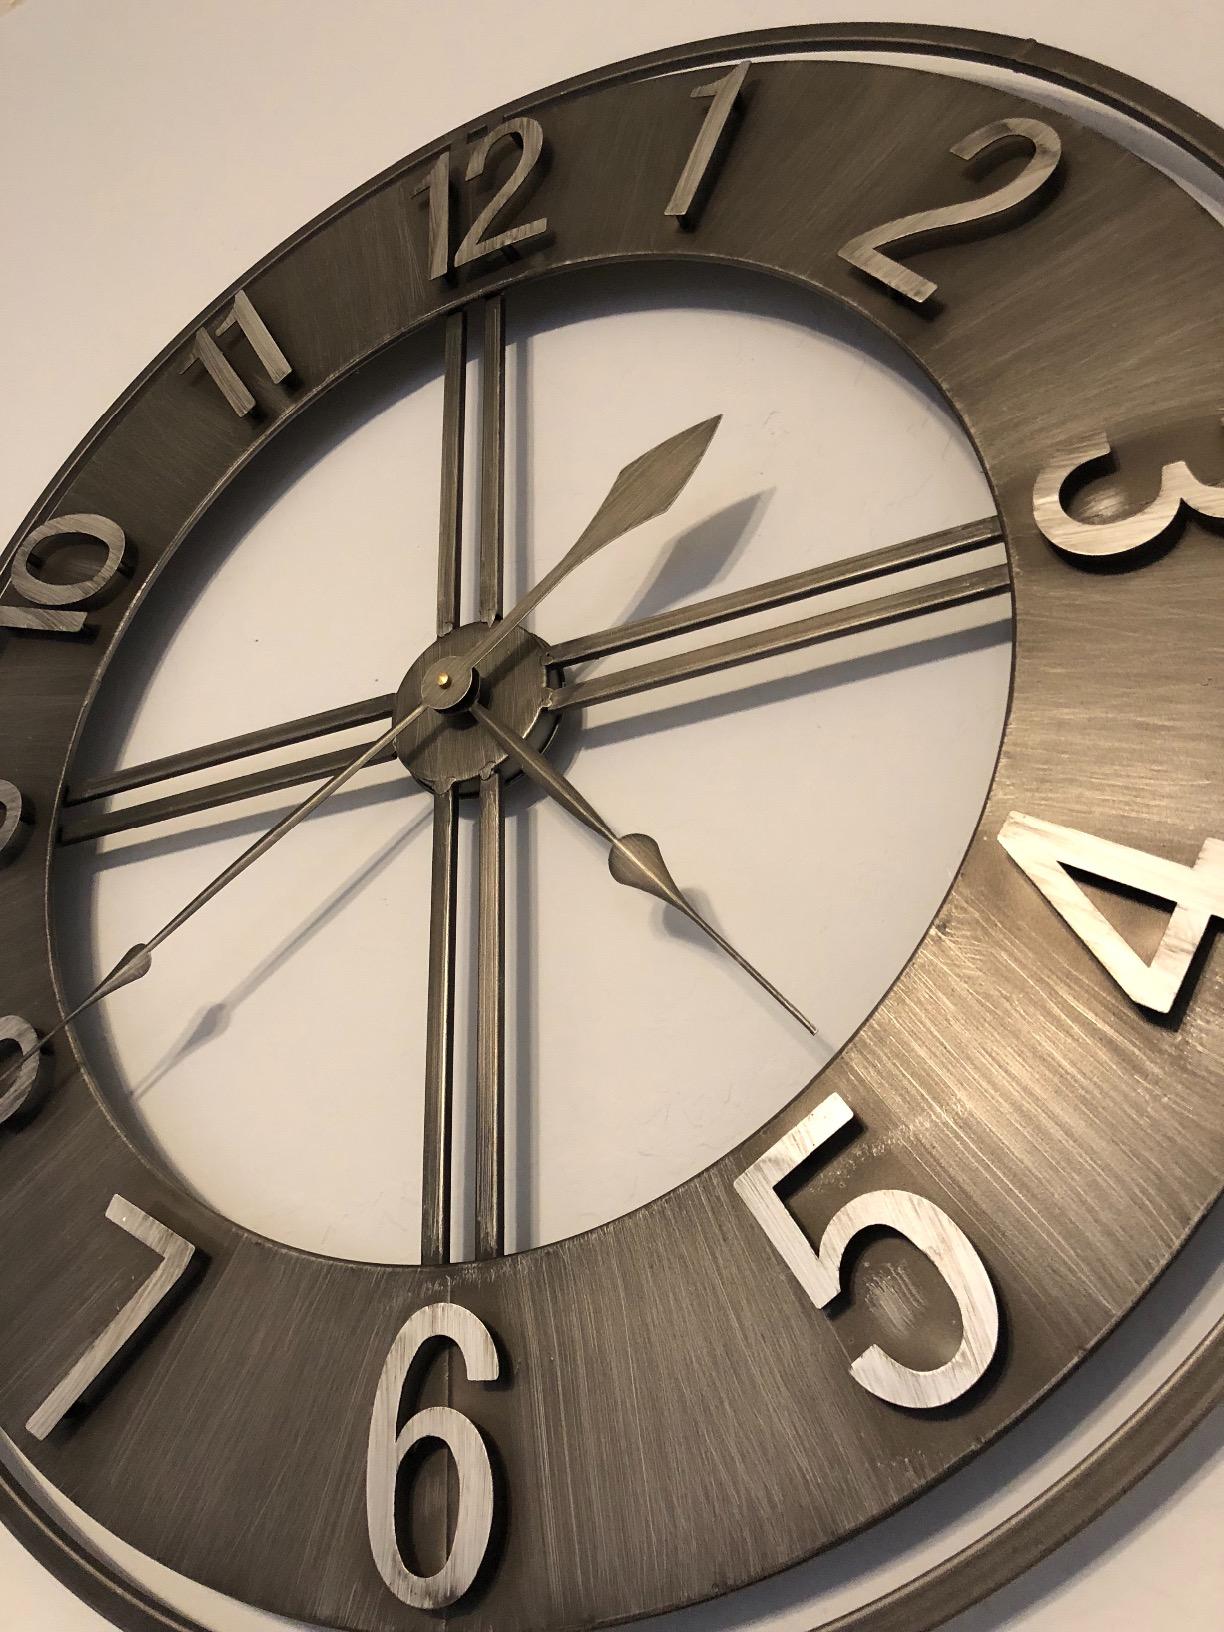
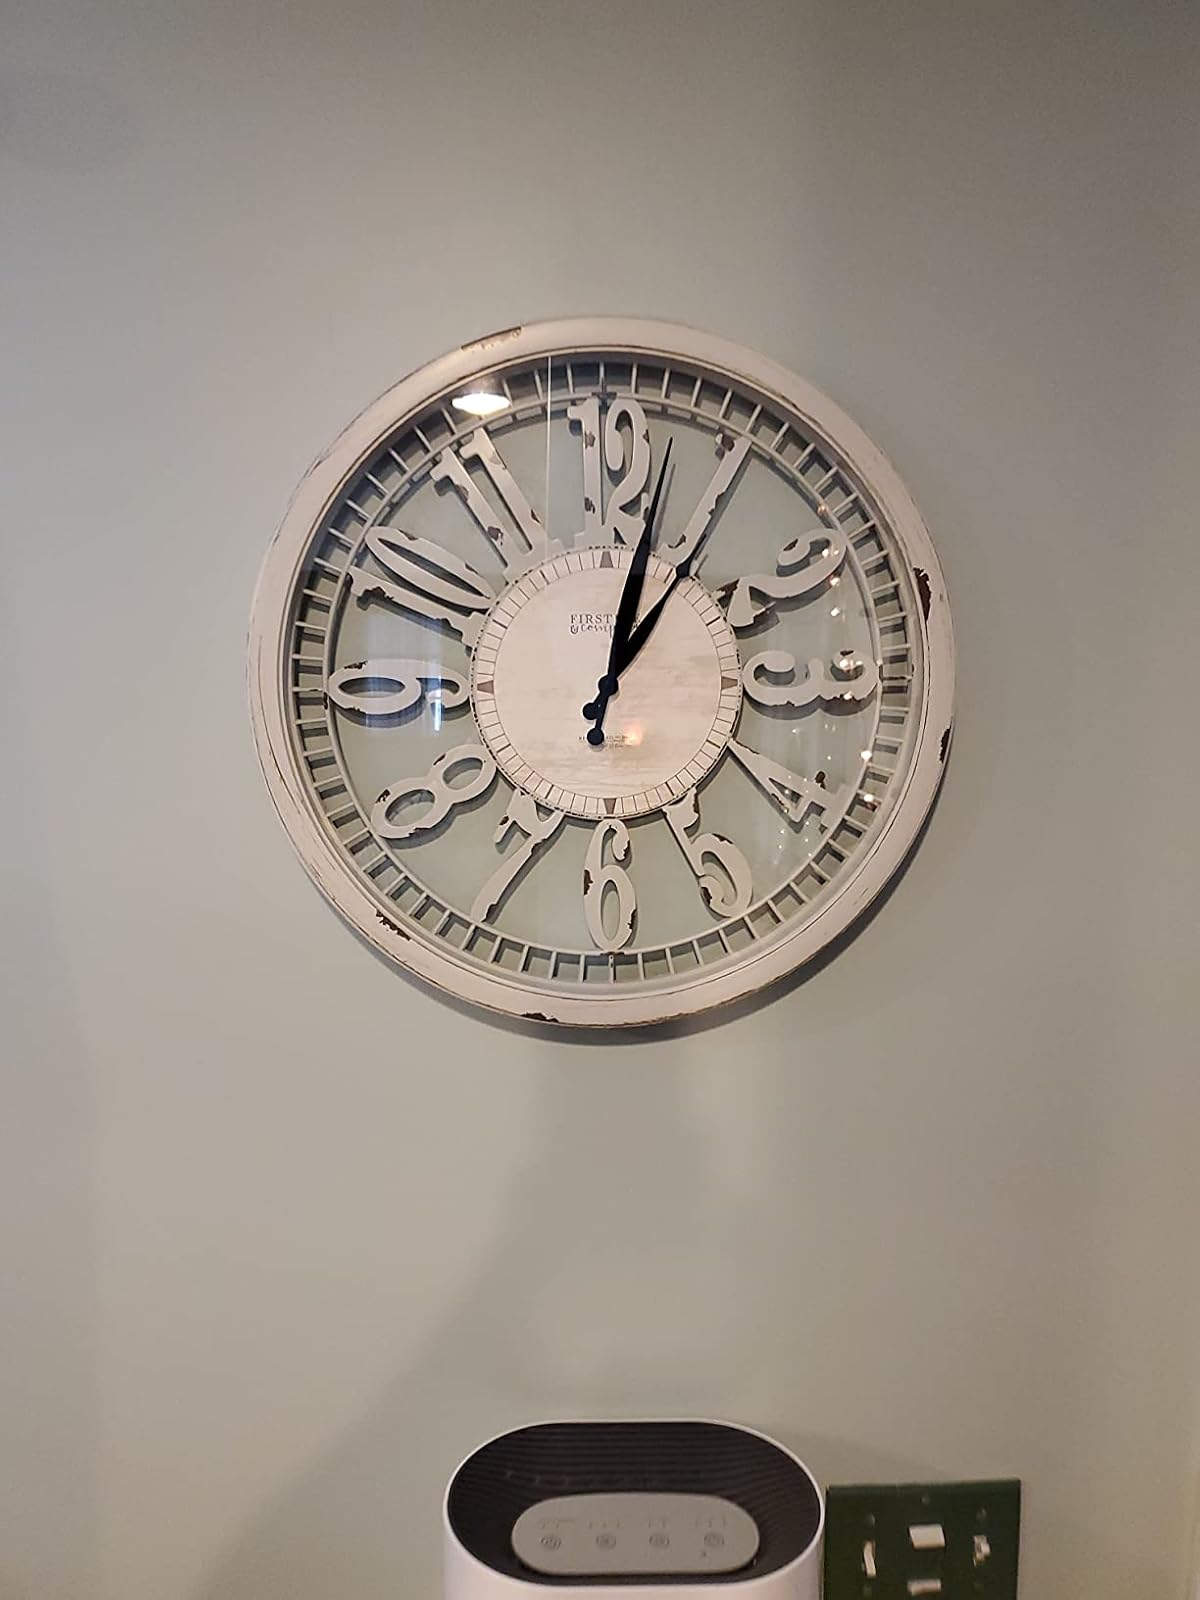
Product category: clock
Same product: no